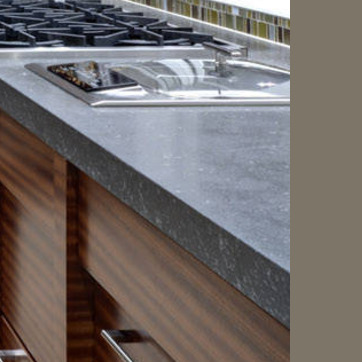
Material: polishedstone